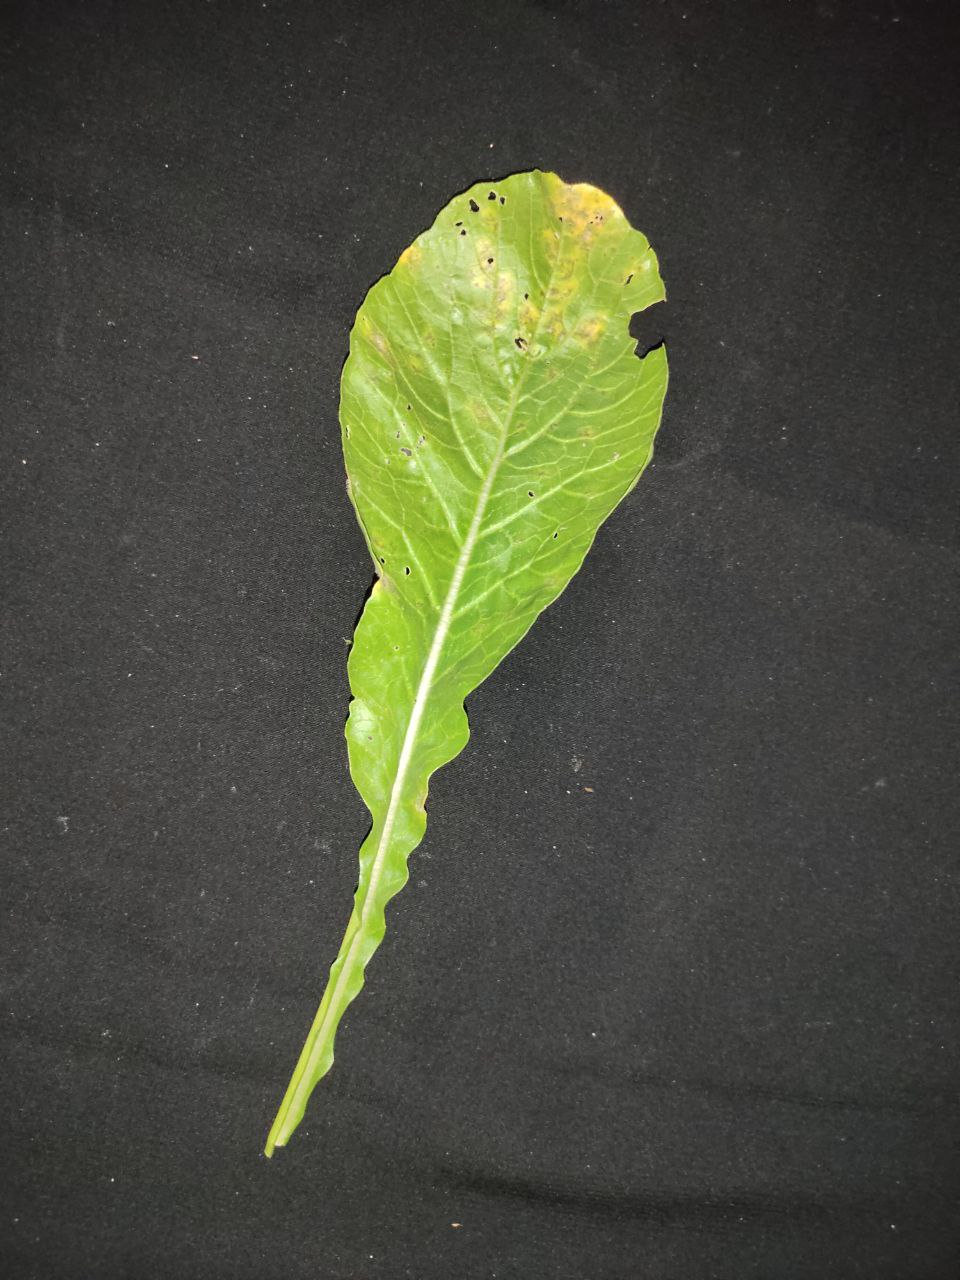
Label: Downey mildew